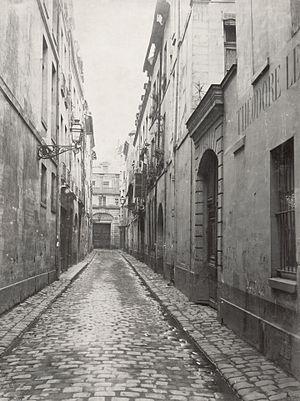
La rue des Poitevins est une voie située dans le quartier de la Monnaie dans le 6ᵉ arrondissement de Paris.